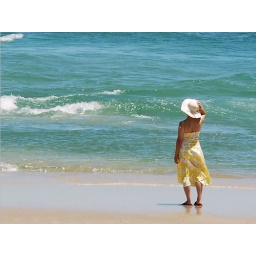
A Woman in a yellow dress on the beach